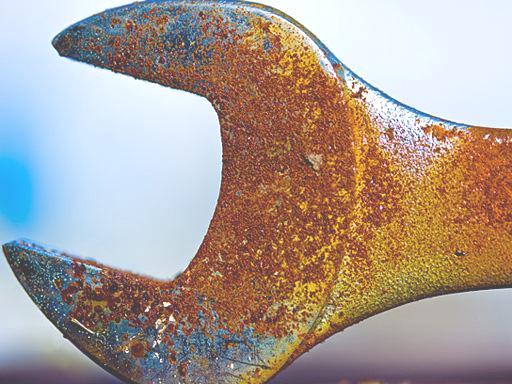
Material: metal